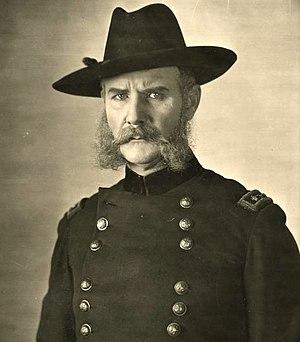
Clarence Geldart, né le 9 juin 1867 au Nouveau-Brunswick et mort le 13 mai 1935 à Calabasas, est un acteur et réalisateur canadien.